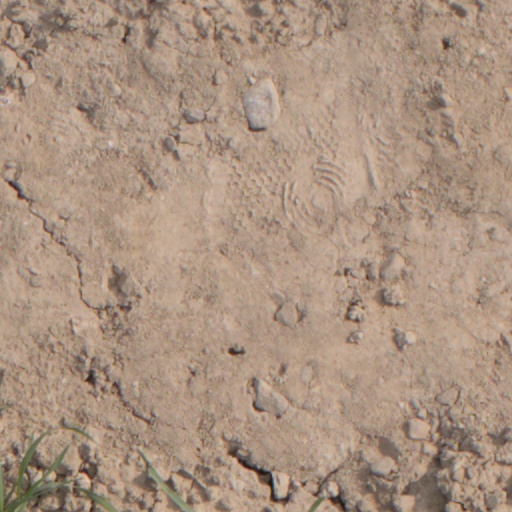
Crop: wheat